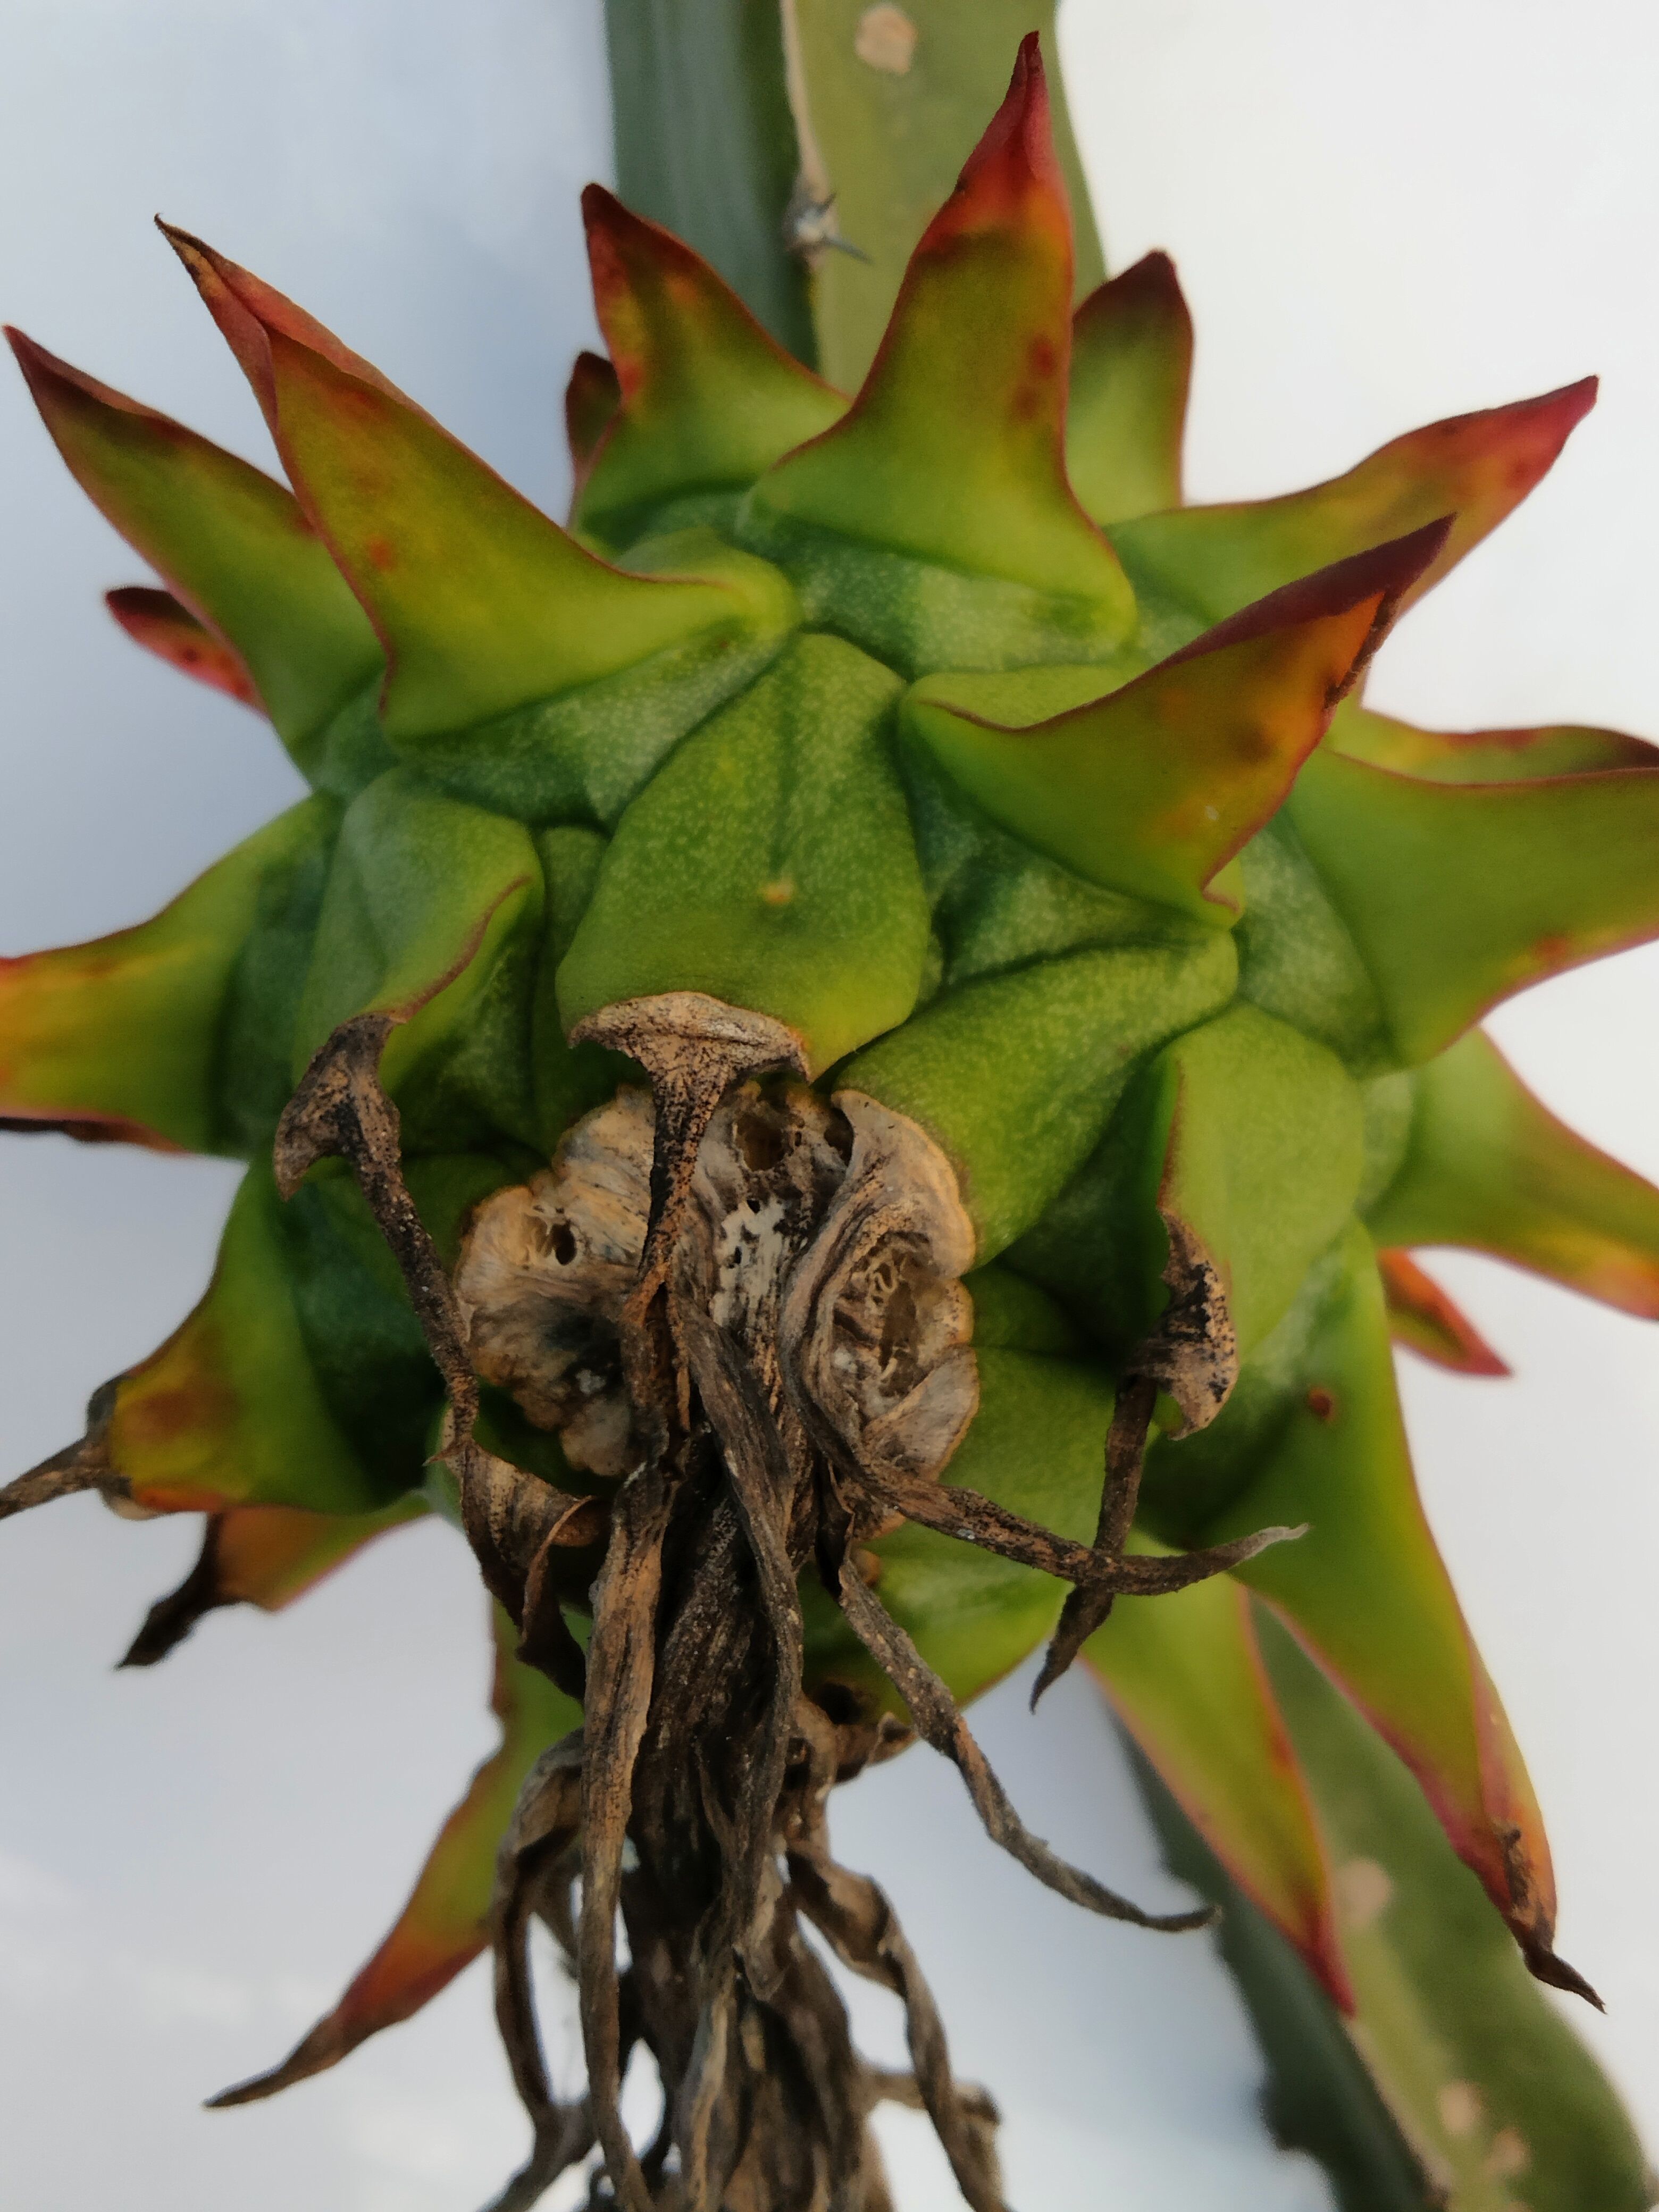
Label: Good fruit